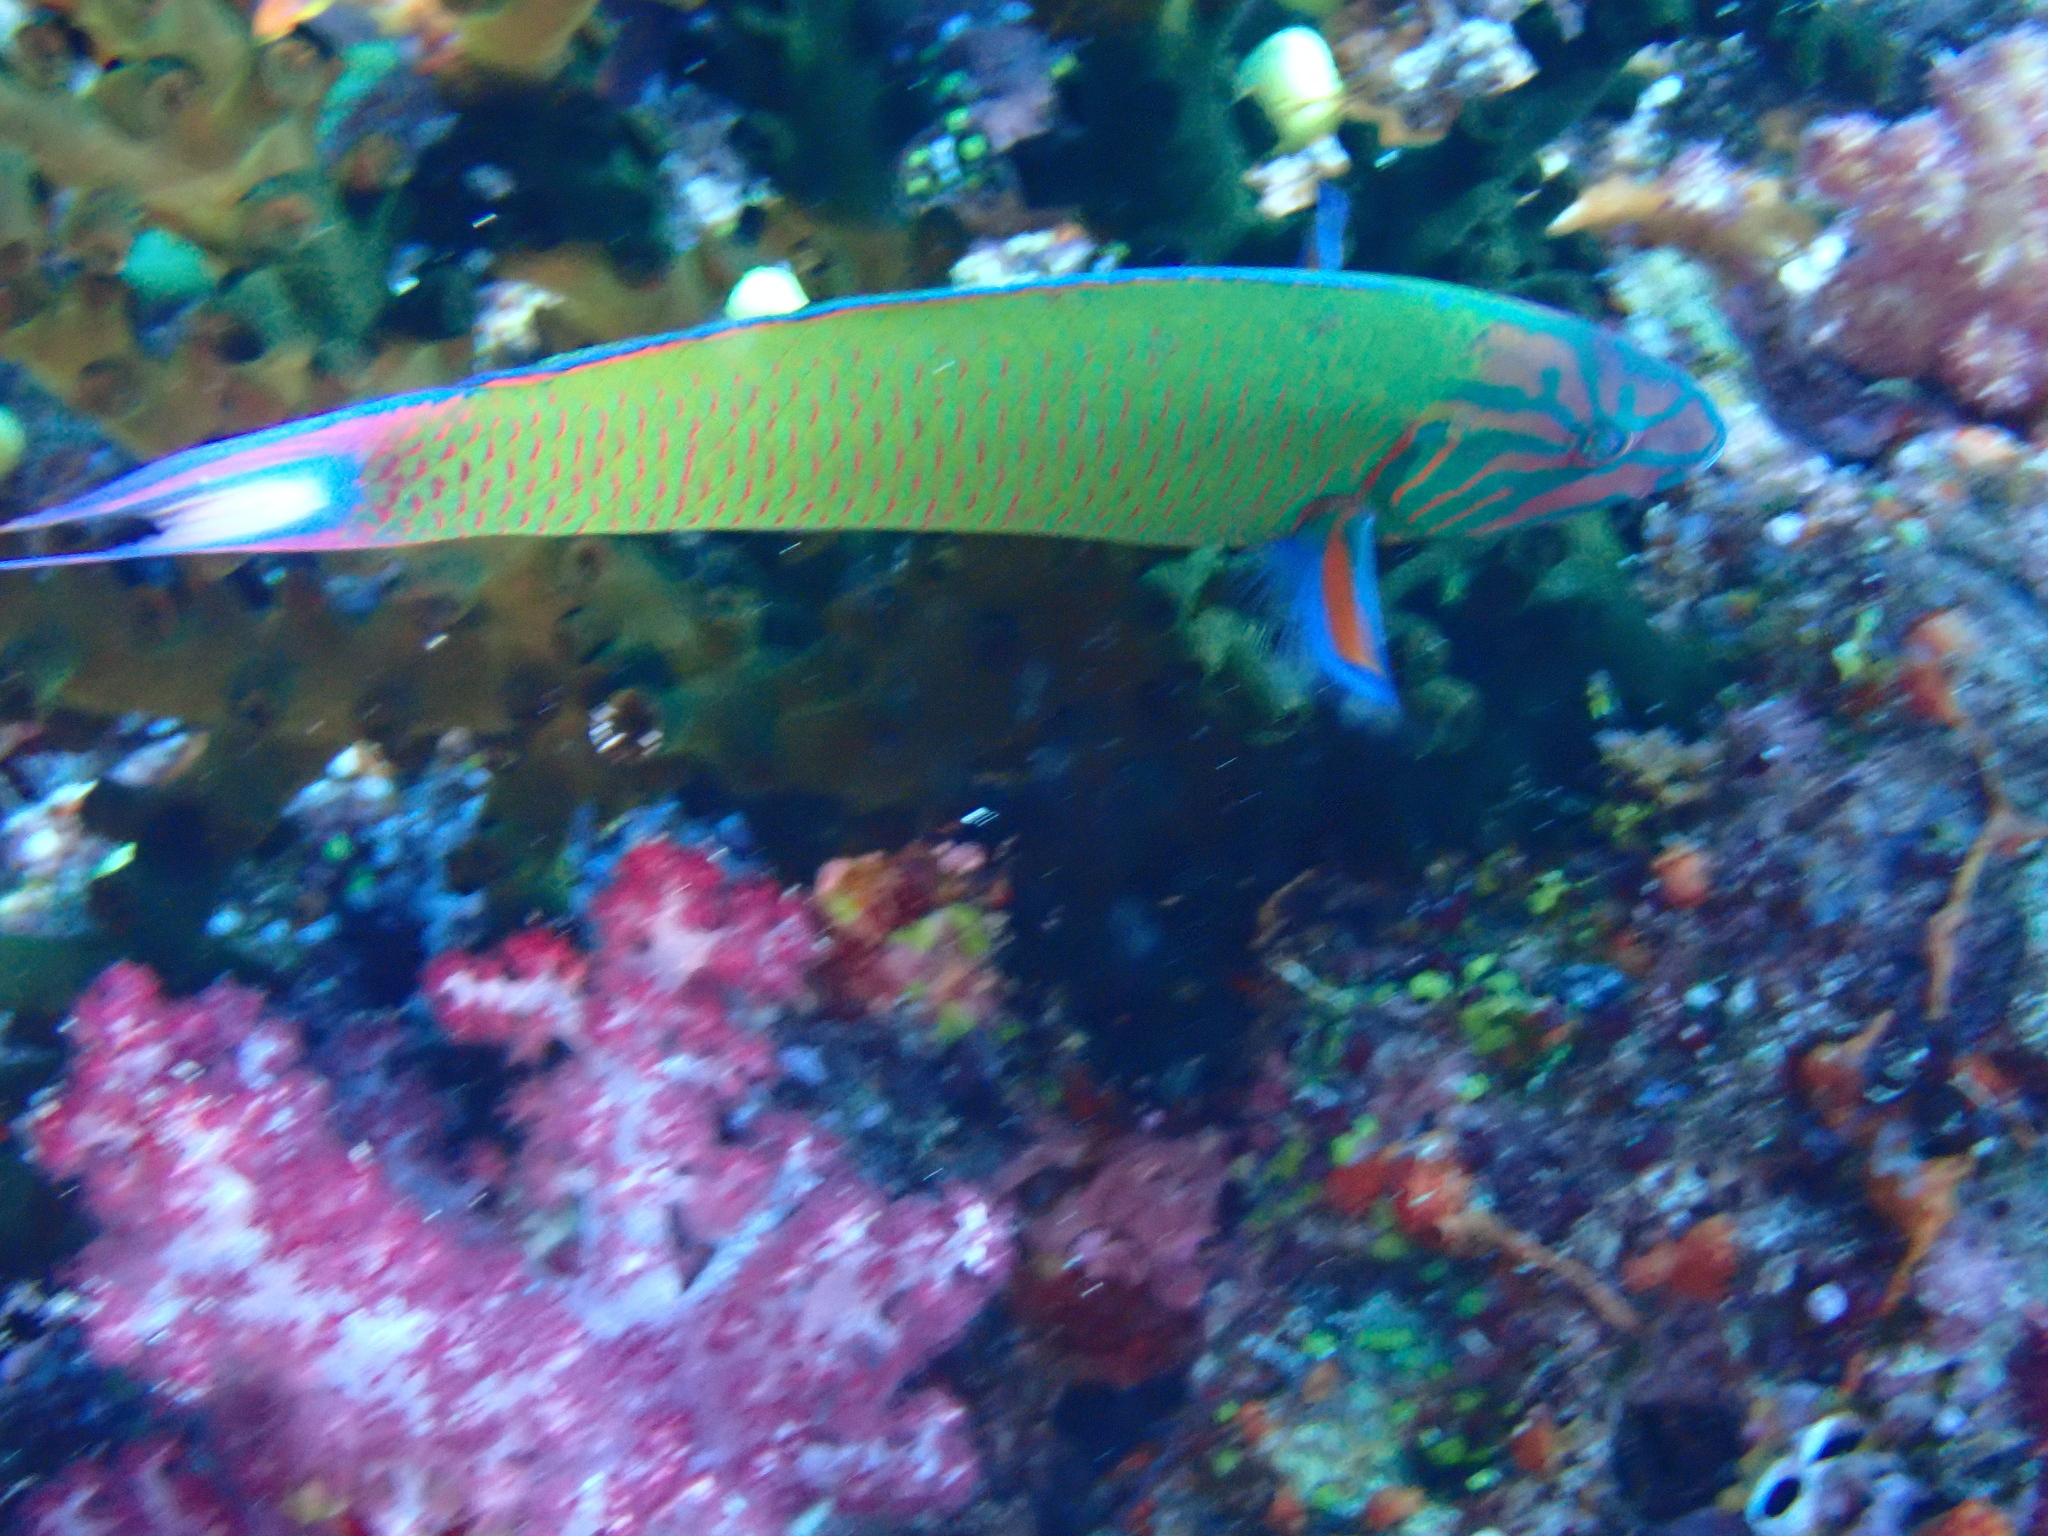
Thalassoma lunare (Moon Wrasse)